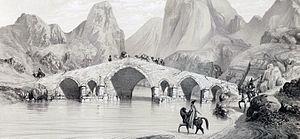
Le pont du Pont du Kizil-Hauzen (ou Pol-e Dokhtar, «
Le pont du Kizil-Hauzen ou Pol-e Dokhtar est un pont situé près de la ville de Mianeh en Azerbaïdjan oriental, permettant de franchir la rivière Ghezel Ozan.